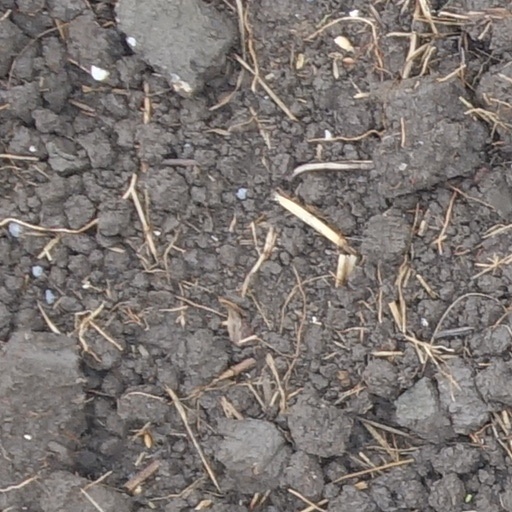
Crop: wheat